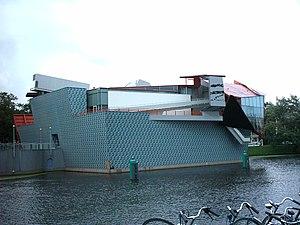
Alessandro Mendini est un architecte et designer italien, né le 16 août 1931 à Milan et mort le 18 février 2019 dans la même ville.
Le musée de Groningue est un musée d'art situé à Groningue, ville du nord des Pays-Bas. Ouvert en 1994 et peut-être moins célèbre que le Rijksmuseum à Amsterdam, il est néanmoins considéré comme l'un des plus importants musées néerlandais et il est devenu un haut-lieu reconnu dans le monde de l'art.